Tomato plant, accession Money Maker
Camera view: tilt-top (135 deg); turntable rotation: 120 degrees
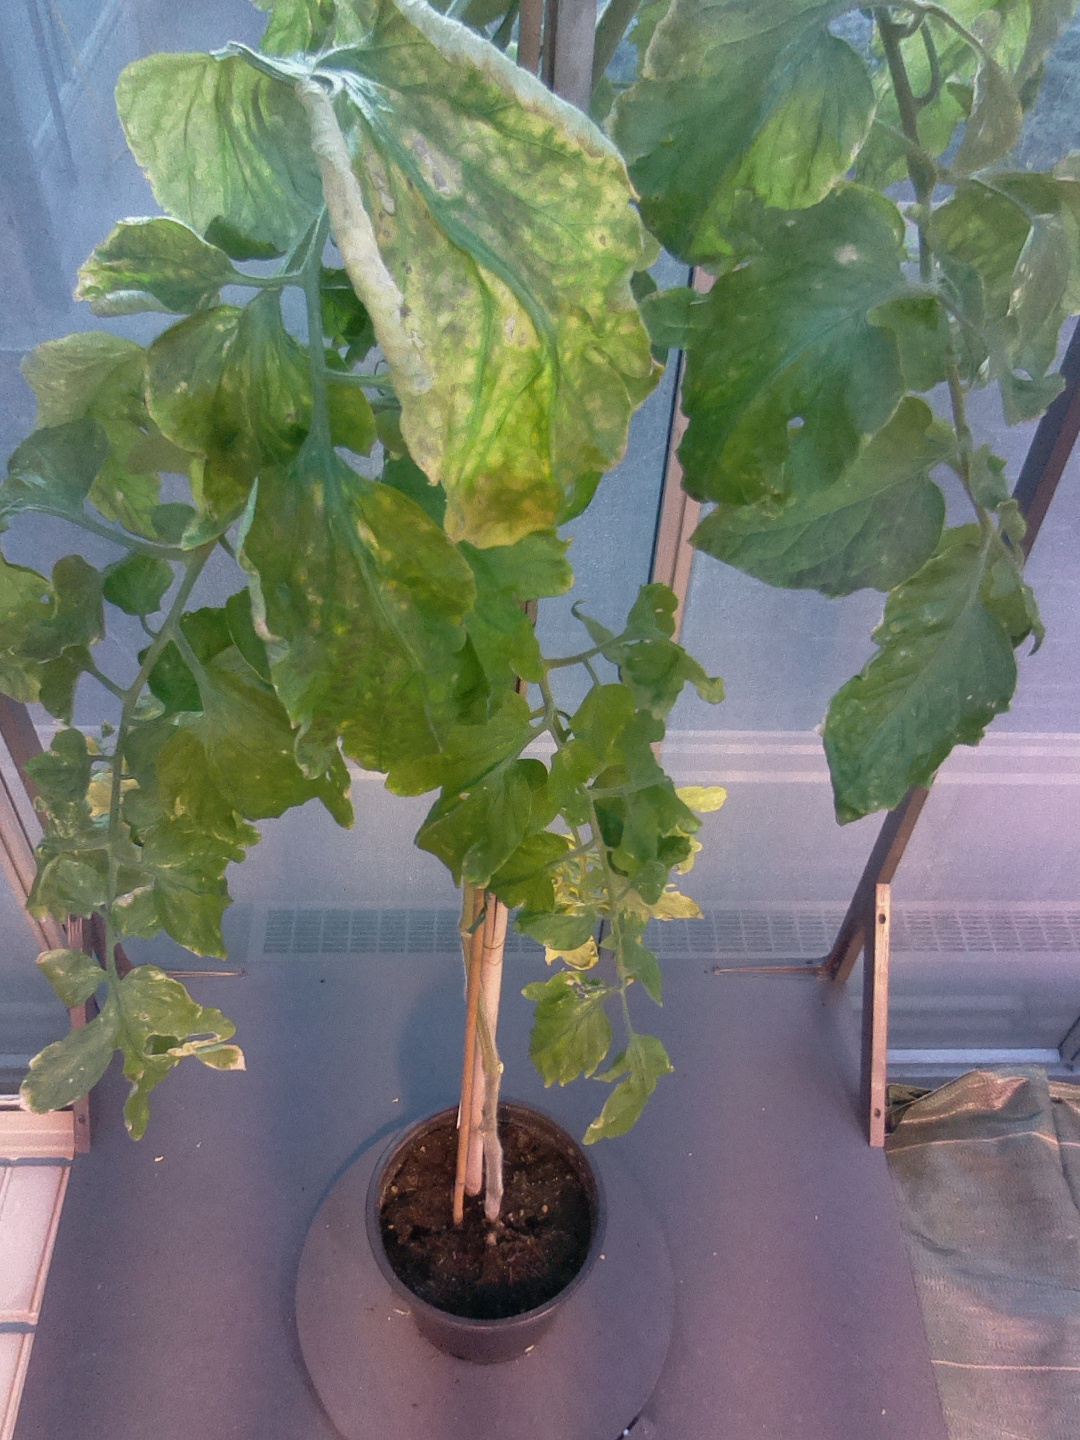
BBCH growth stage 79: 90% -100% of final fruit size